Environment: real
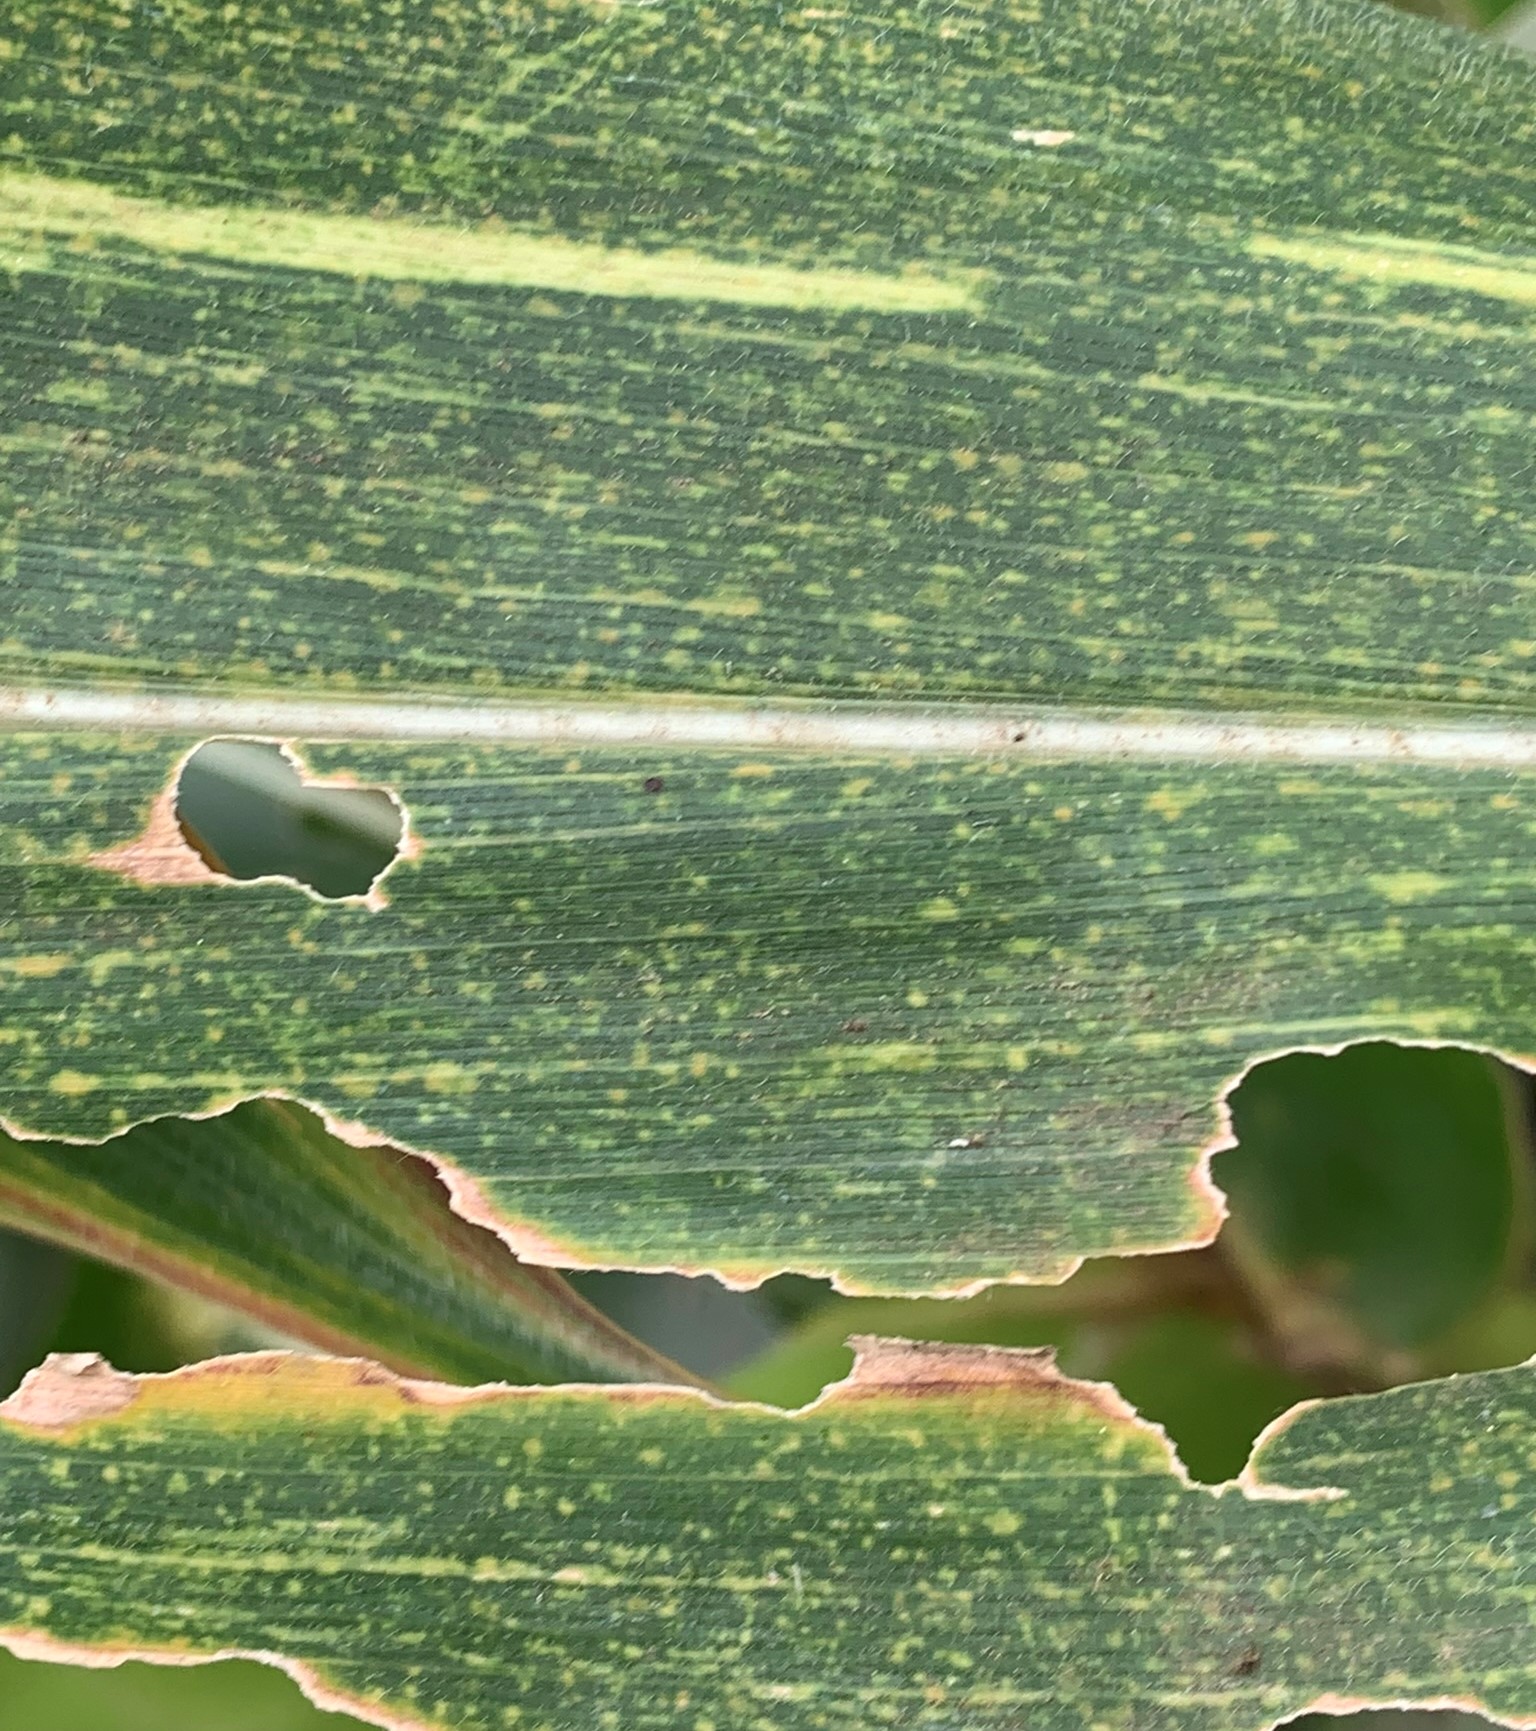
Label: lethal_necrosis